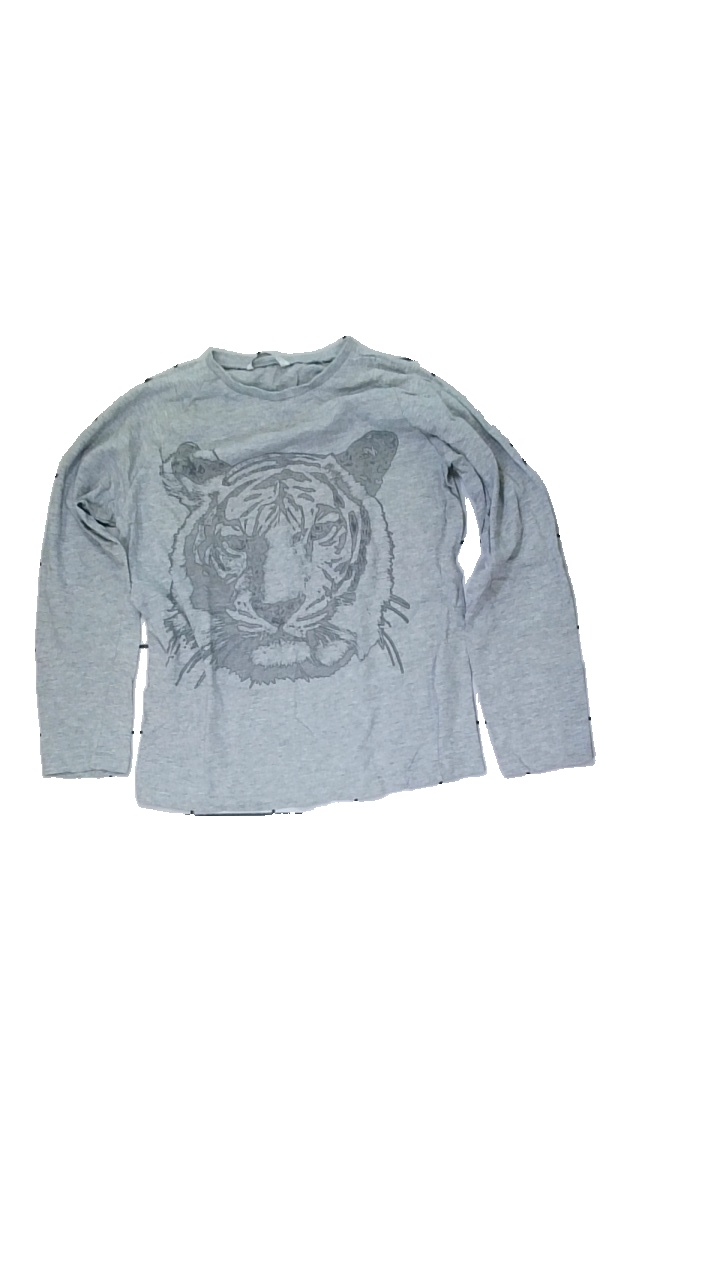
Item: Top (Children)
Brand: Lindex
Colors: Grey
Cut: Regular, C-collar
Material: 100% cotton
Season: All
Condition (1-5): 2
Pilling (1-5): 4
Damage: extra hål pga lösa trådar
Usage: Export
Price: <50